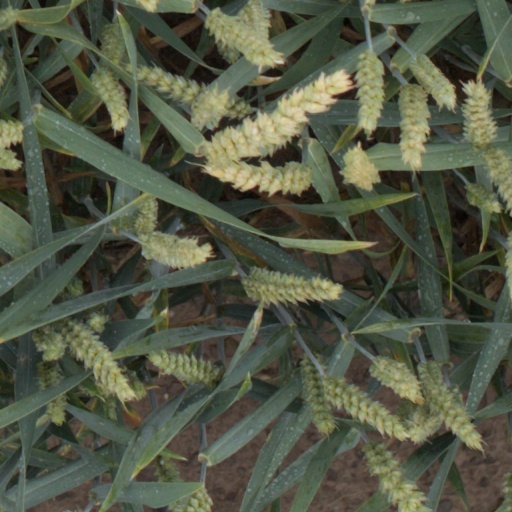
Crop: wheat